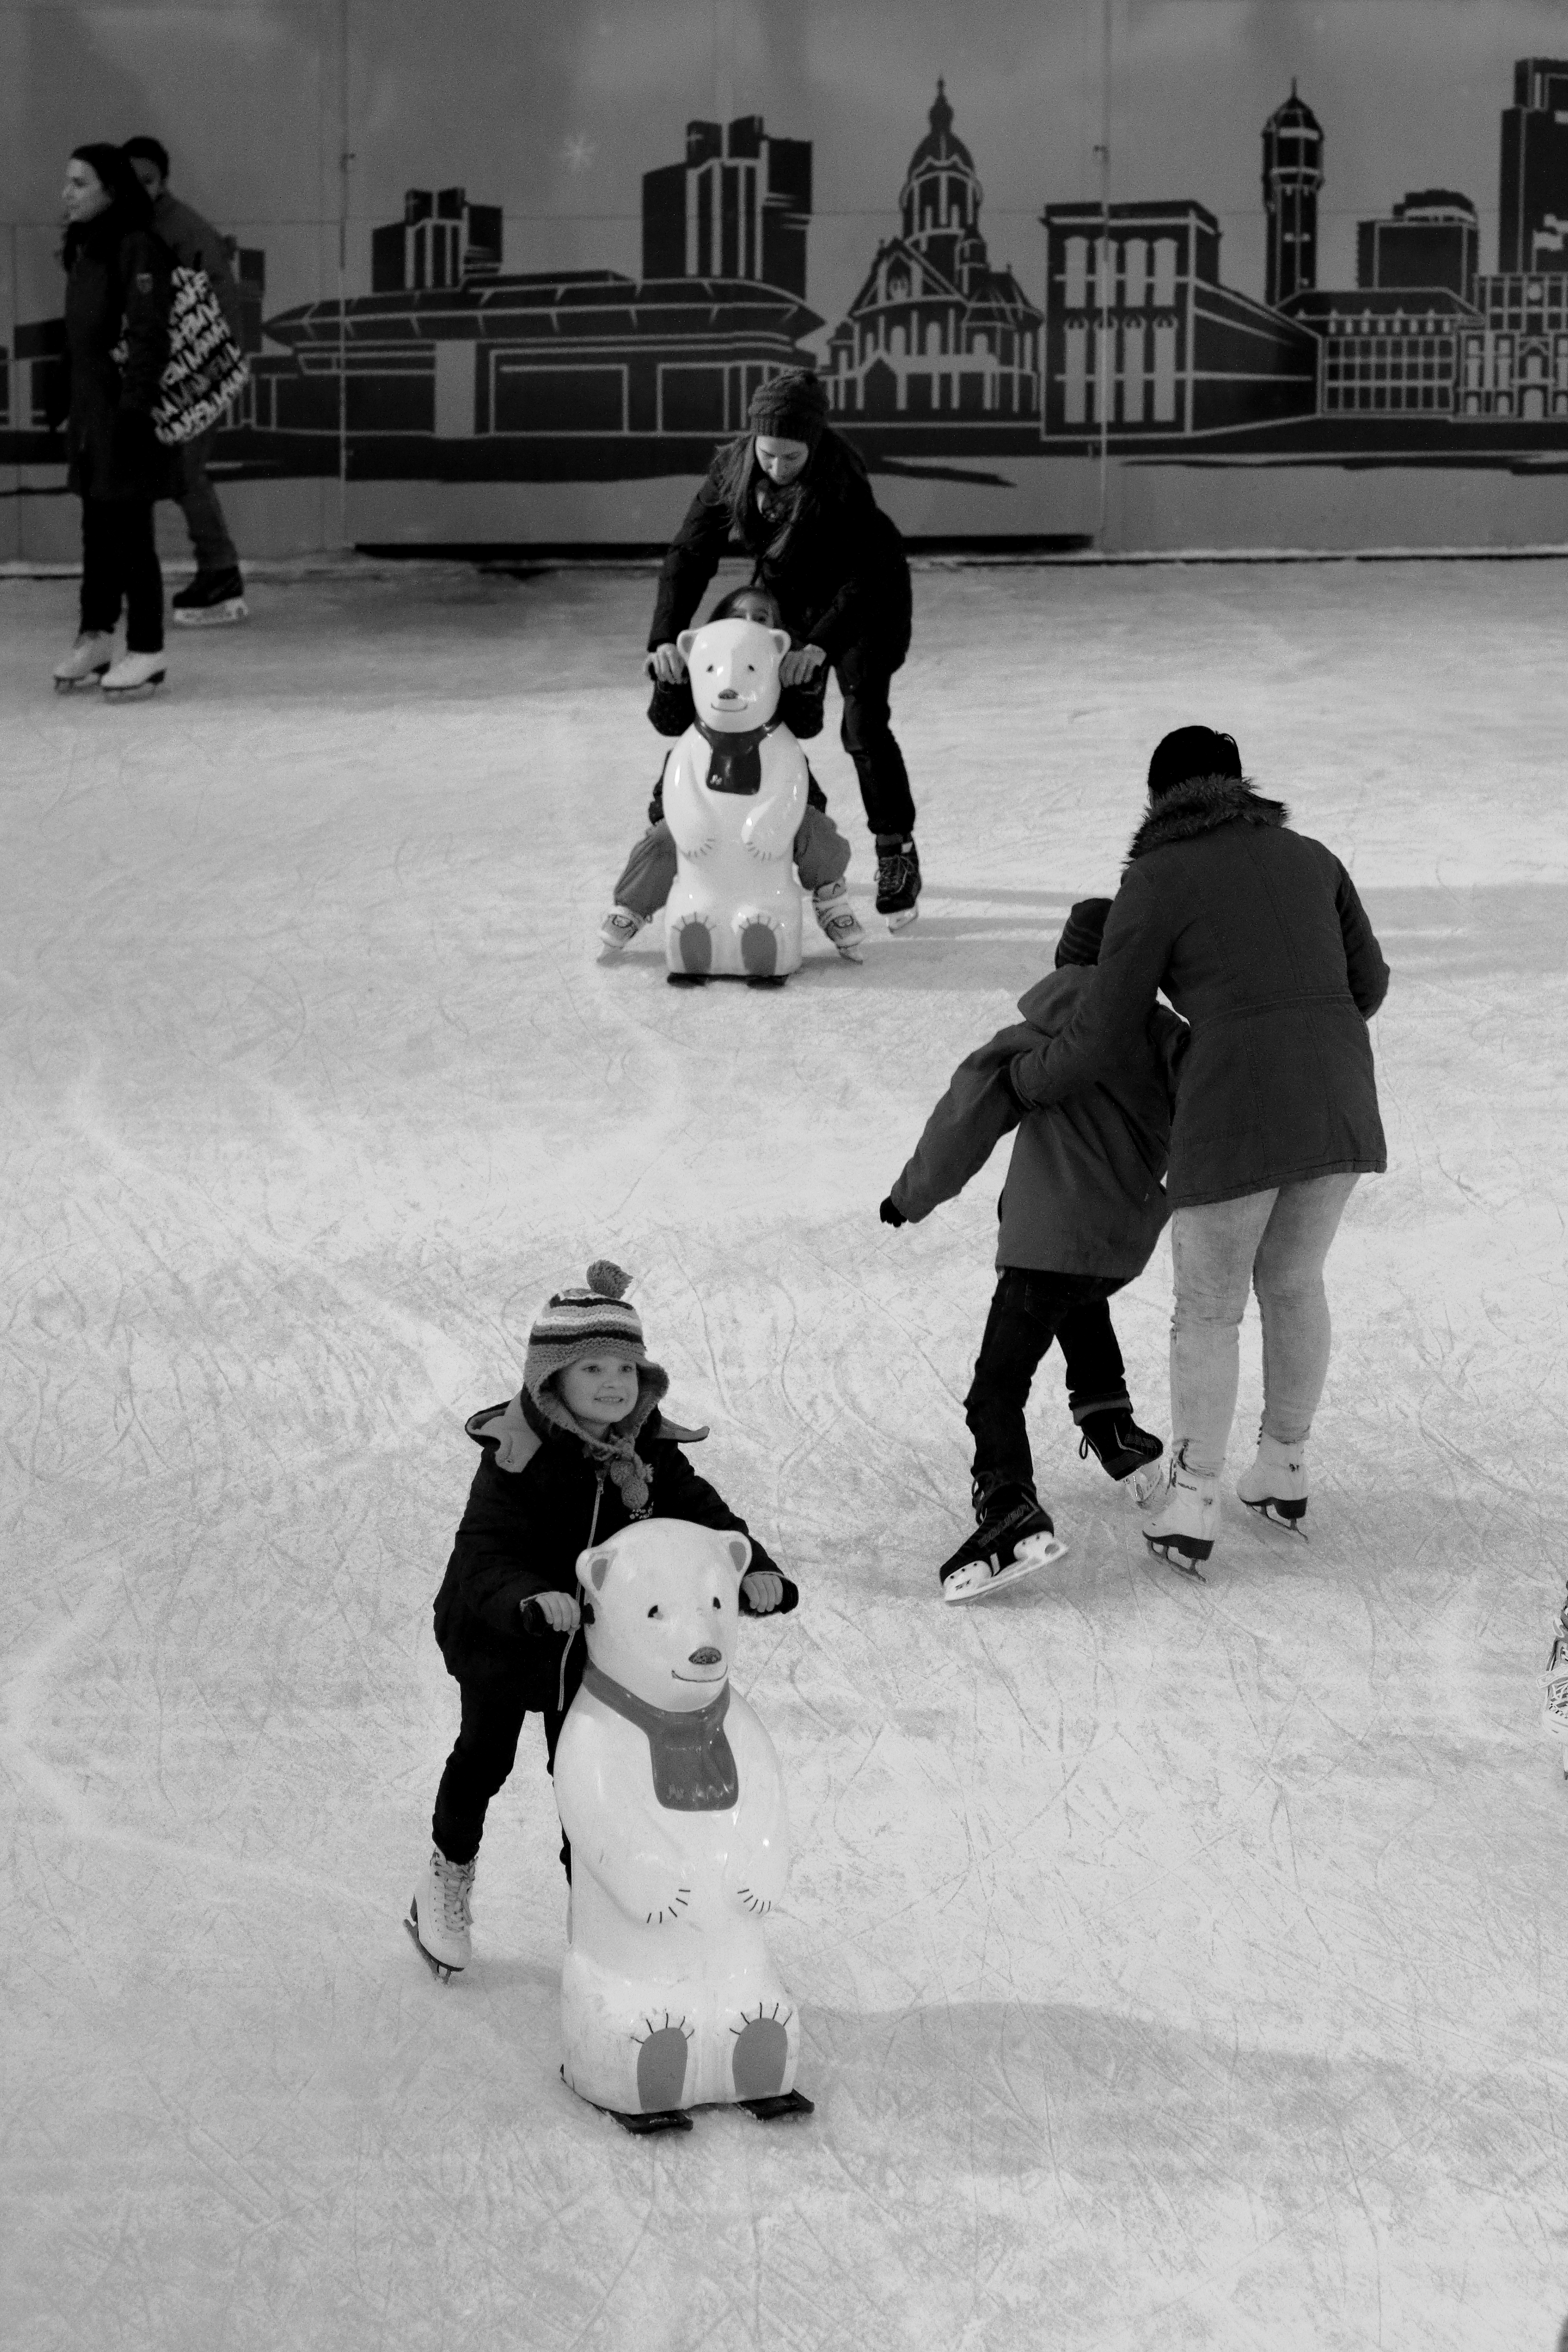
tree, snow, winter, black and white, people, white, weather, black, monochrome, christmas, winter sport, bw, blackandwhite, blackwhite, sports, skating, footwear, germany, alemania, allemagne, sw, schwarzweiss, schwarzweis, badenwrttemberg, image, baum, streetscene, xmas, weihnachten, germania, leute, strassenszene, mannheim, kurpfalz, badenwurtemberg, schwarzweissfotografie, publicplace, ffentlicherplatz, streetphotograhpy, schwarzweisfotografie, weihnachtsmarkt, christmasfair, xmasfair, ice skating, monochrome photography, ice rink